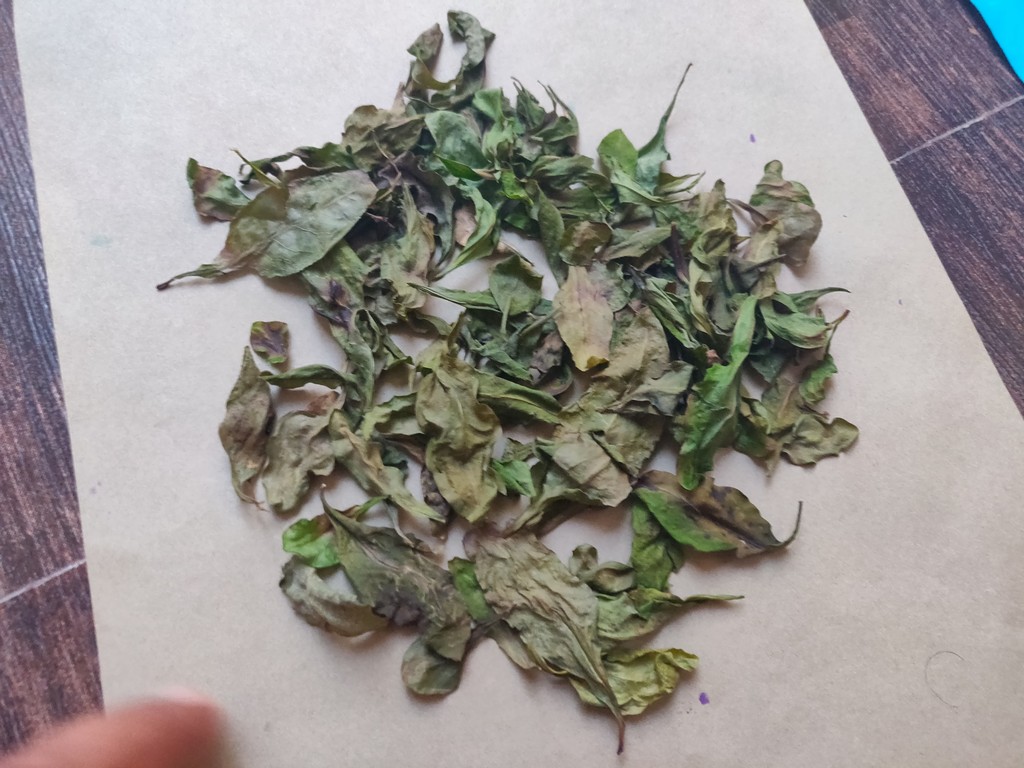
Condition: Dried
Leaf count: multiple
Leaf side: unknown